Faultline 49

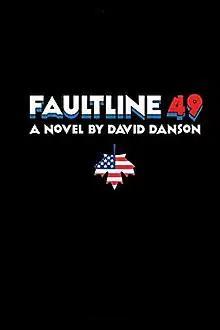
First edition

Faultline 49 is an alternate history novel by Joe MacKinnon (as David Danson) that re-imagines Canada, marred by American military checkpoints, re-contextualized 9/11 attacks, rubble, and riots. The story follows an American reporter through US-occupied Canada, and depicts his metamorphosis from a petulant talking head into a hunted revolutionary. It was published in 2012.